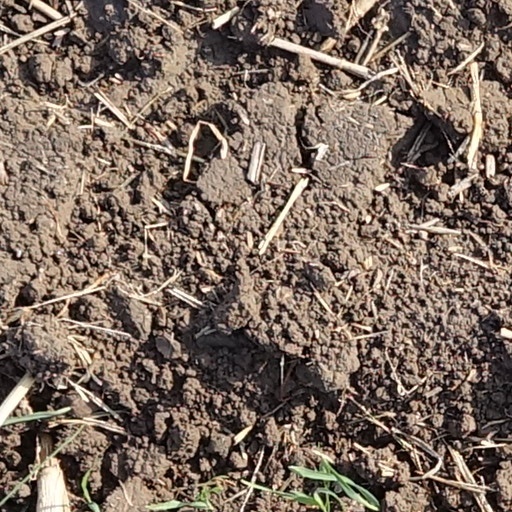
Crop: wheat